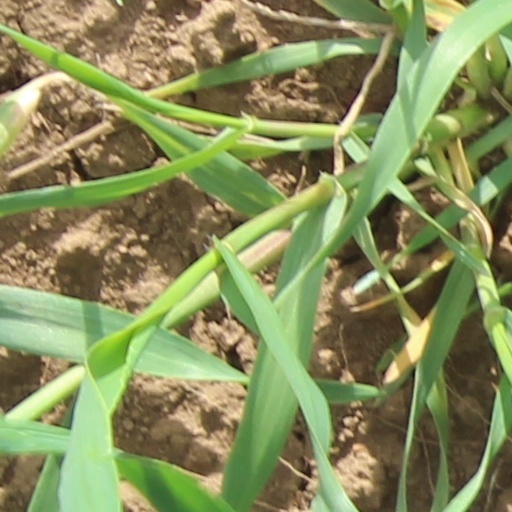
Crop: wheat